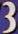
Number: 3